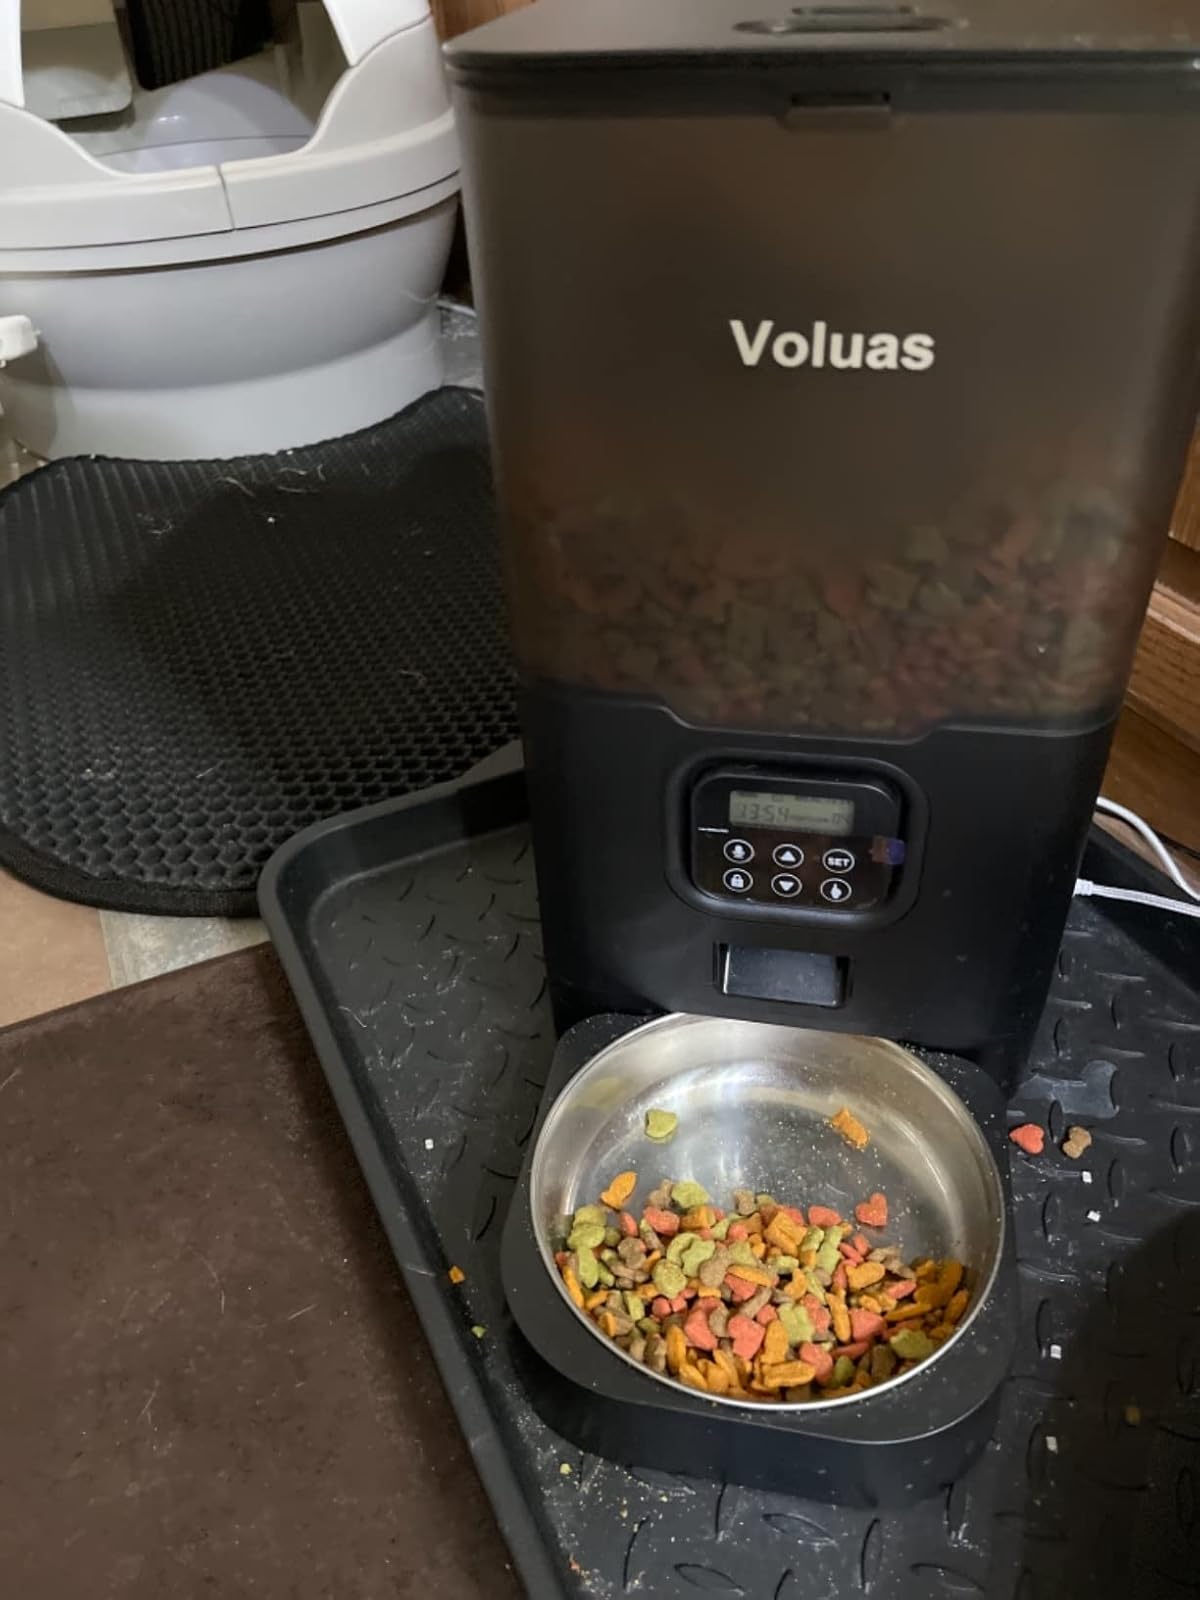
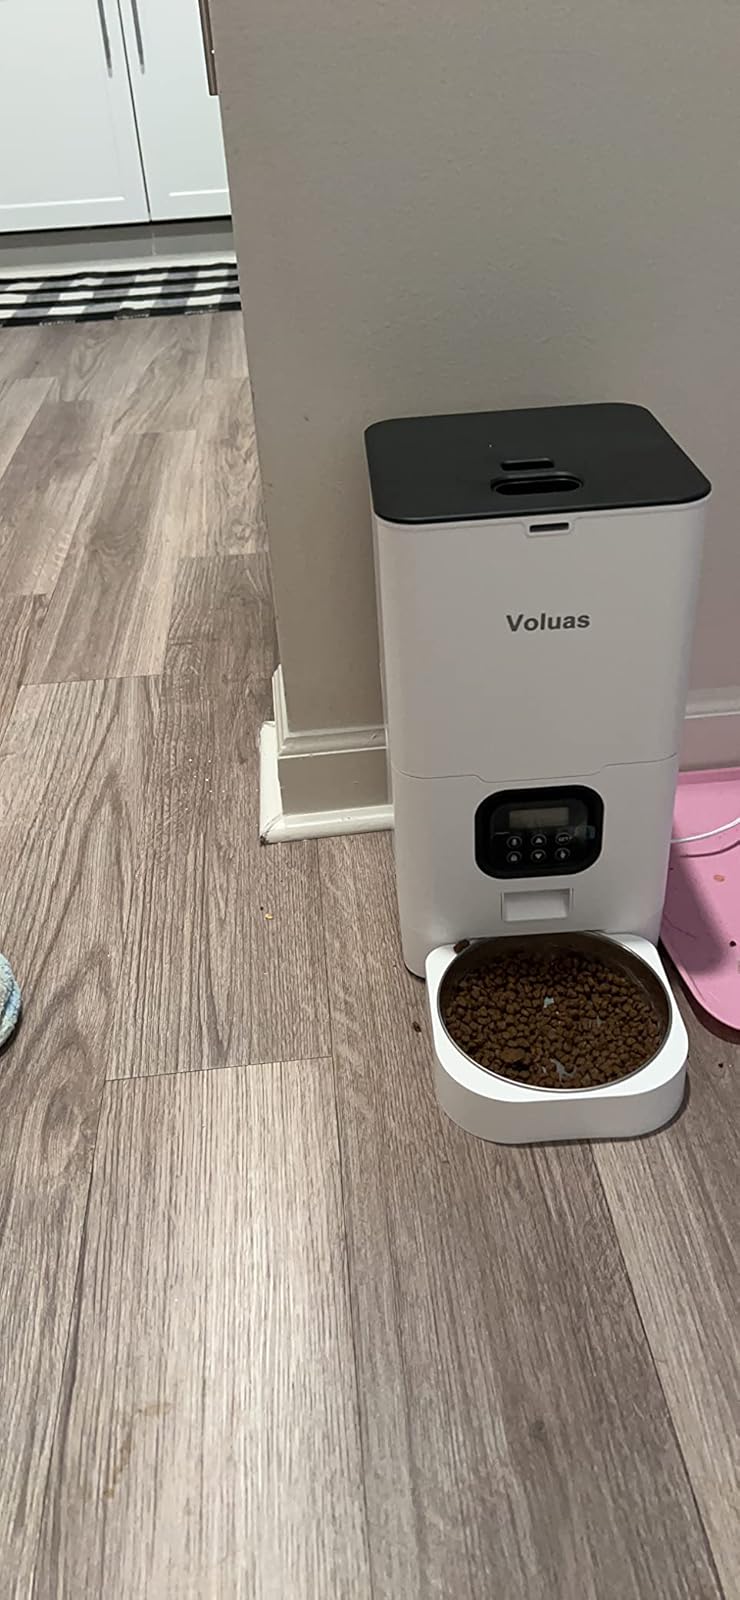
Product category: items_feeder
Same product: no